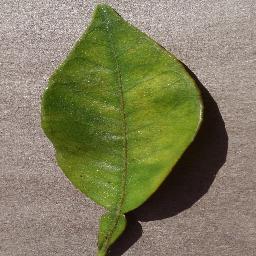
Label: Orange___Haunglongbing_(Citrus_greening)